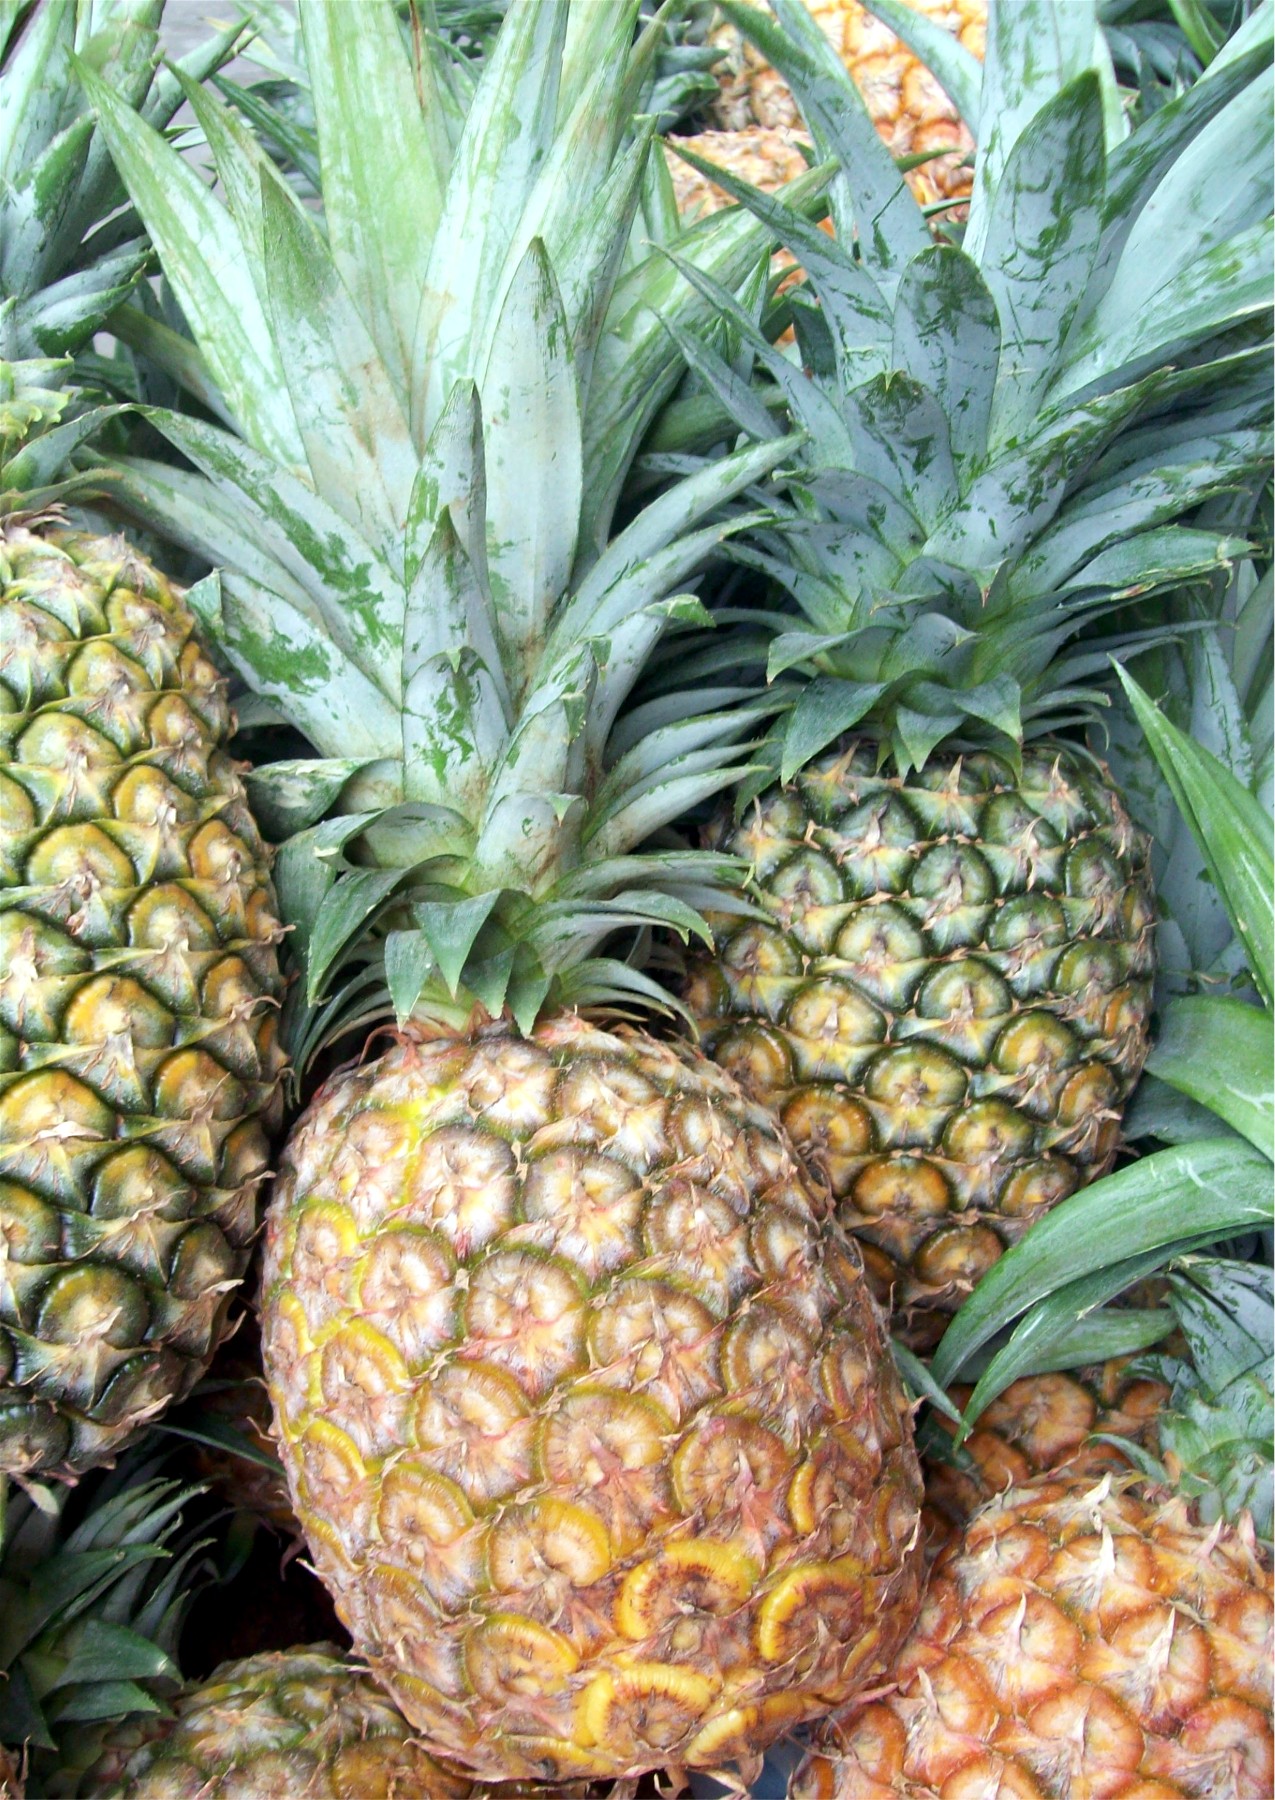
Label: Pineapple